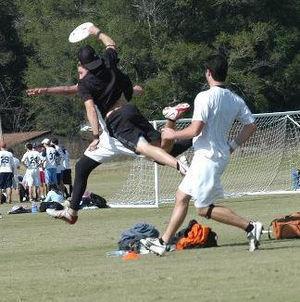
L'ultimate est un sport collectif utilisant un disque opposant deux équipes de sept joueurs. L'objectif est de marquer des points en progressant sur le terrain par des passes successives vers la zone d'en-but adverse et d'y rattraper le disque.